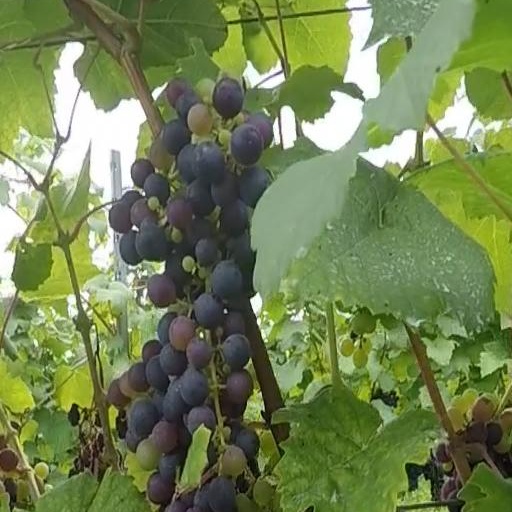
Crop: grape